Nikhil Kamath

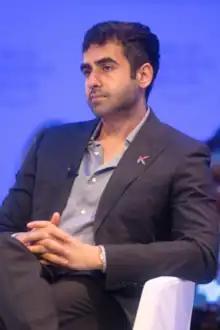
Kamath in 2023

Nikhil Kamath (born 5 September 1986) is an Indian entrepreneur and investor. He is the co-founder of Zerodha, a retail stockbroker, and True Beacon, an asset management company. As of March 2025, Kamath is worth $2.6 billion, according to Forbes. He, along with his brother Nithin, is also part of Forbes' list of India’s 100 Richest for 2024.